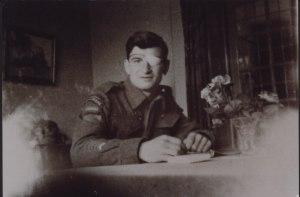
Léo Major écrivant à sa douce lors d'une permission aux Pays-Bas.
Léo Major est un militaire québécois ayant servi dans Le Régiment de la Chaudière et le Royal 22ᵉ Régiment des Forces canadiennes. Il s'est distingué par ses actes de bravoure lors de la Seconde Guerre mondiale et de la guerre de Corée.